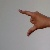
The image shows a hand gesture representing the letter 'Z' in Indian Sign Language.